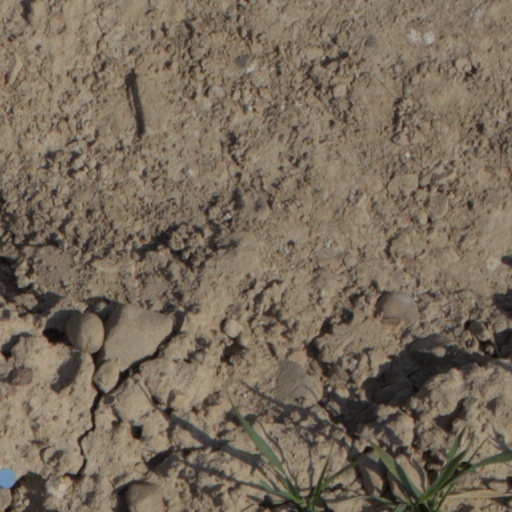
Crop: wheat